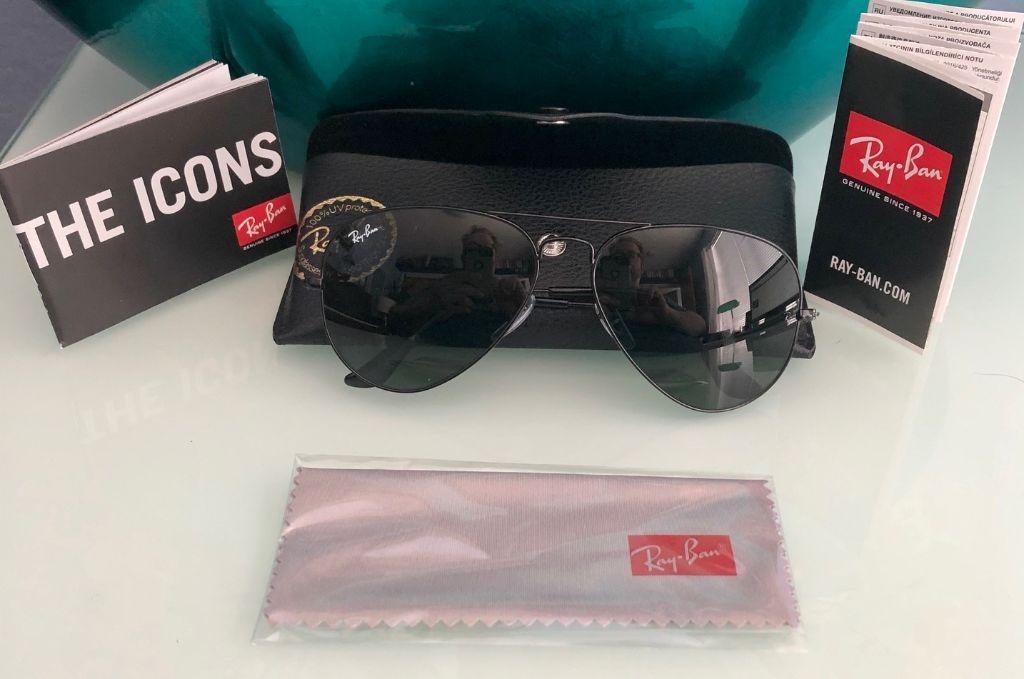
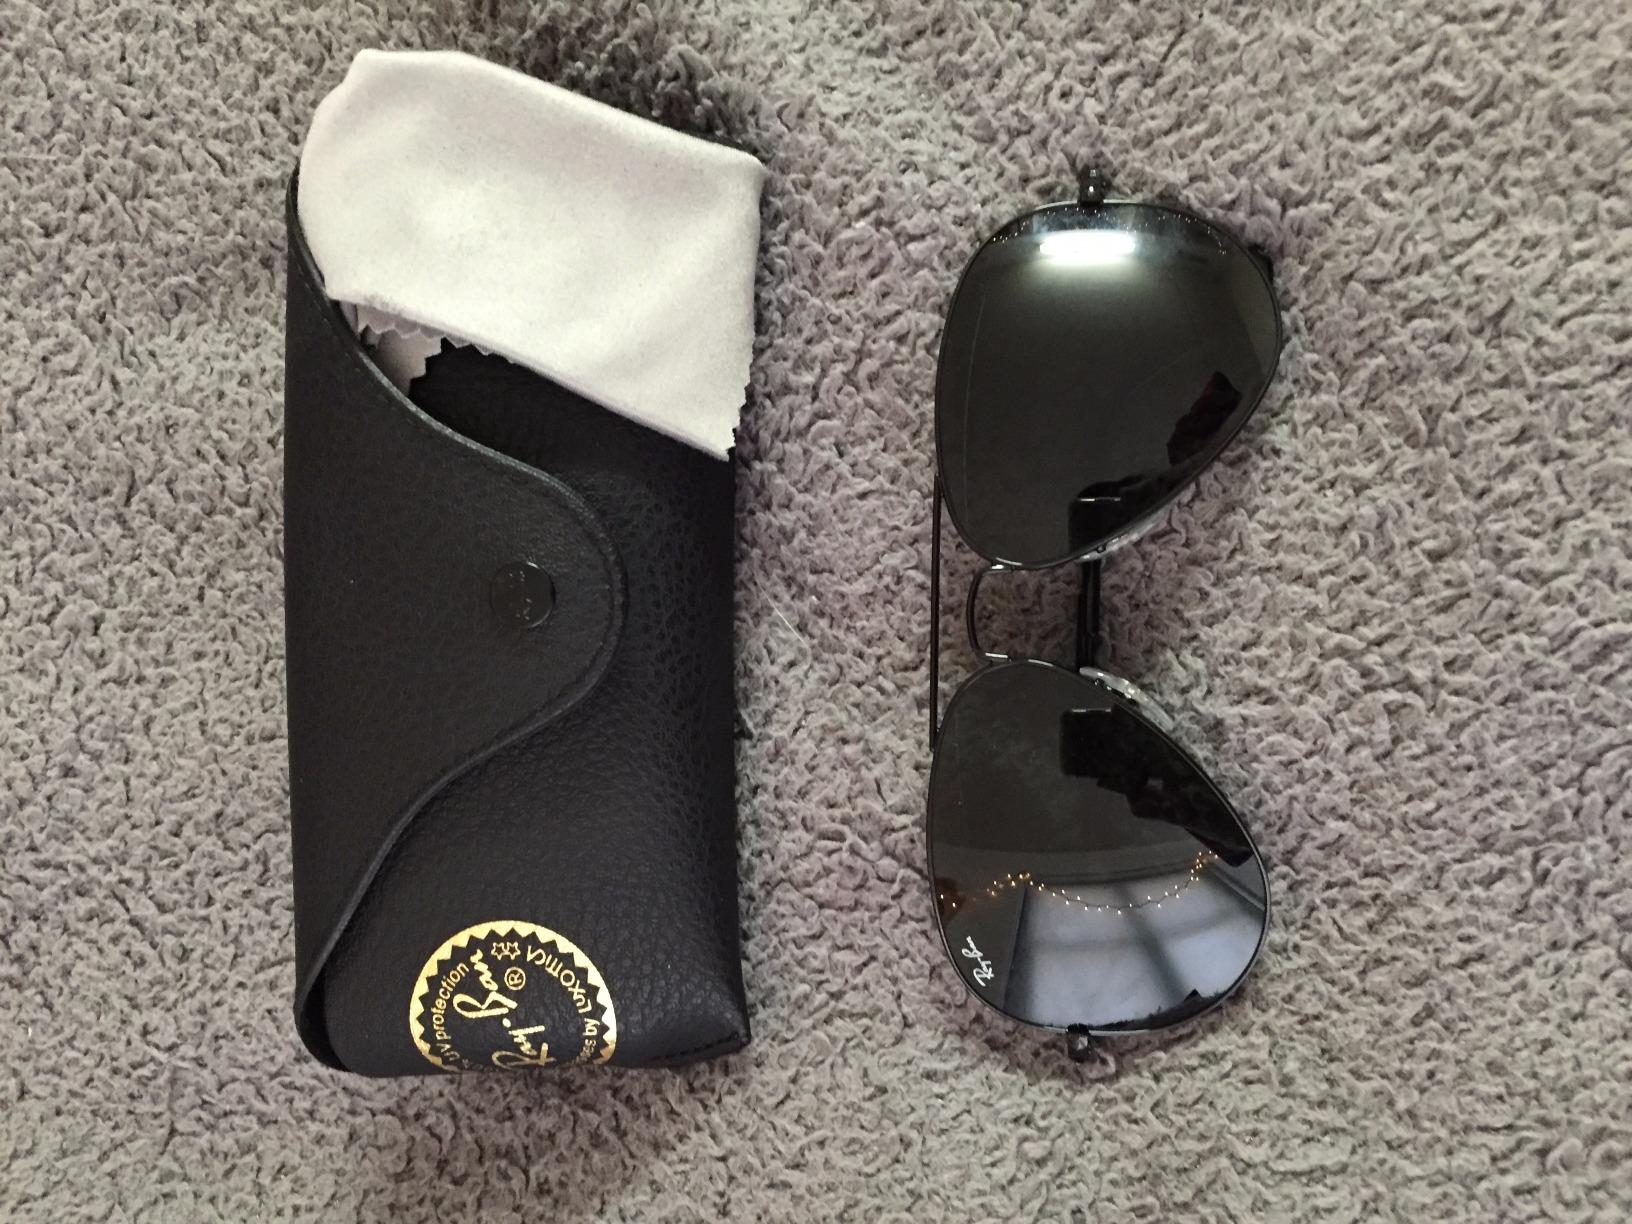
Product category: accessories_sunglasses
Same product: yes